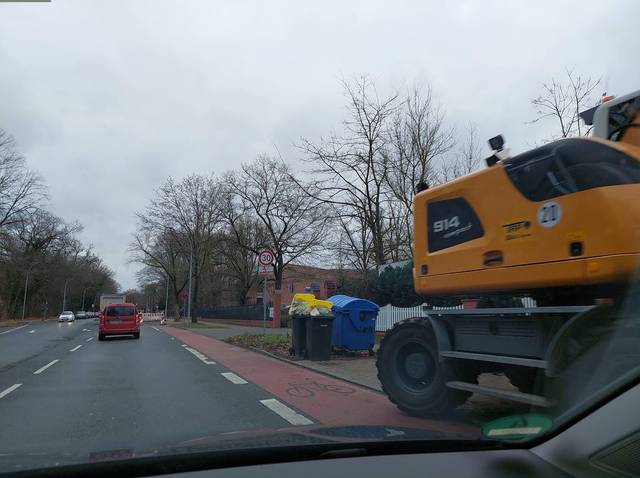
Region: Germany
Coordinates: 52.403, 13.275